Hara school of painters

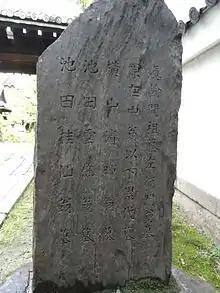
Hara Zaishō's Tenshōji grave marker (2nd name from right)

Zaichū was a prominent figure in the Kyoto art world, and an official court artist. So strong was his court affiliation that he earned the moniker "Kyūtei-ha" (宮廷派), reflecting his status as a court representative. His name appeared in all five editions of the "Heian jinbutsushi", a "Who's Who" of Kyoto, from 1775 through 1830.